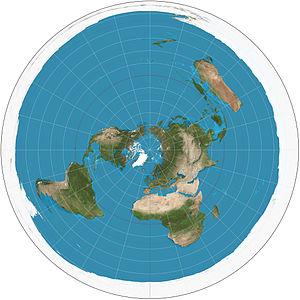
Cette liste recense différentes méthodes de projection cartographique.